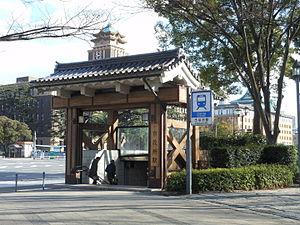
La ligne Meijō est une ligne du métro de Nagoya au Japon. C'est une ligne circulaire de 26,4 km qui part de station de Kanayama dans l'arrondissement de Naka et qui traverse Nagoya en passant par les arrondissements de Kita, Higashi, Chikusa, Shōwa, Mizuho et Atsuta. Officiellement, la partie occidentale est la ligne 2 du métro de Nagoya, et la partie orientale est la ligne 4. Sur les cartes, la ligne Meijō est identifiée avec la lettre M et sa couleur est violette.